List of Full Metal Panic! light novels

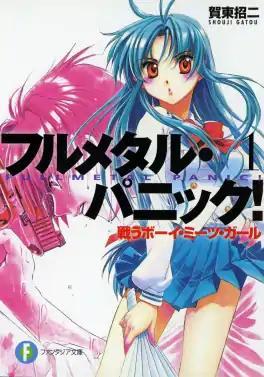
Cover of the first "Full Metal Panic!" light novel written by Shoji Gatoh.

The light novel series "Full Metal Panic!" is written by Shoji Gatoh and illustrated by Shikidouji. It was serialized by Fujimi Shobo in its monthly magazine "Gekkan Dragon Magazine" since September 9, 1998 and published under their Fujimi Fantasia Bunko imprint. Gatoh often found delays in writing of the novels, which led to delays in the publication of the series' volumes. The series focuses on Sergeant Sousuke Sagara's arrival to the Jindai High School where he was assigned to protect the student Kaname Chidori while also acting as a student.